Sjoerd Potters

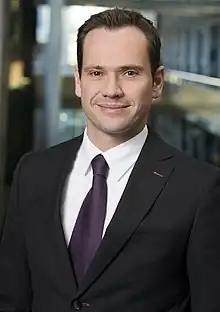
Sjoerd Potters

From April 2017 till oktober 2024, he has been mayor of De Bilt. And he was then Mayor of Helmond.